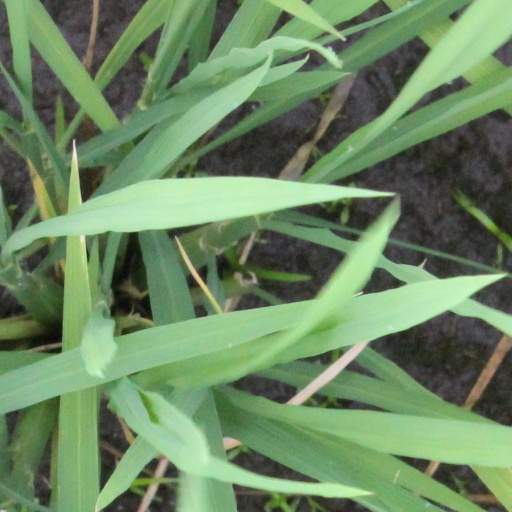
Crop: rice